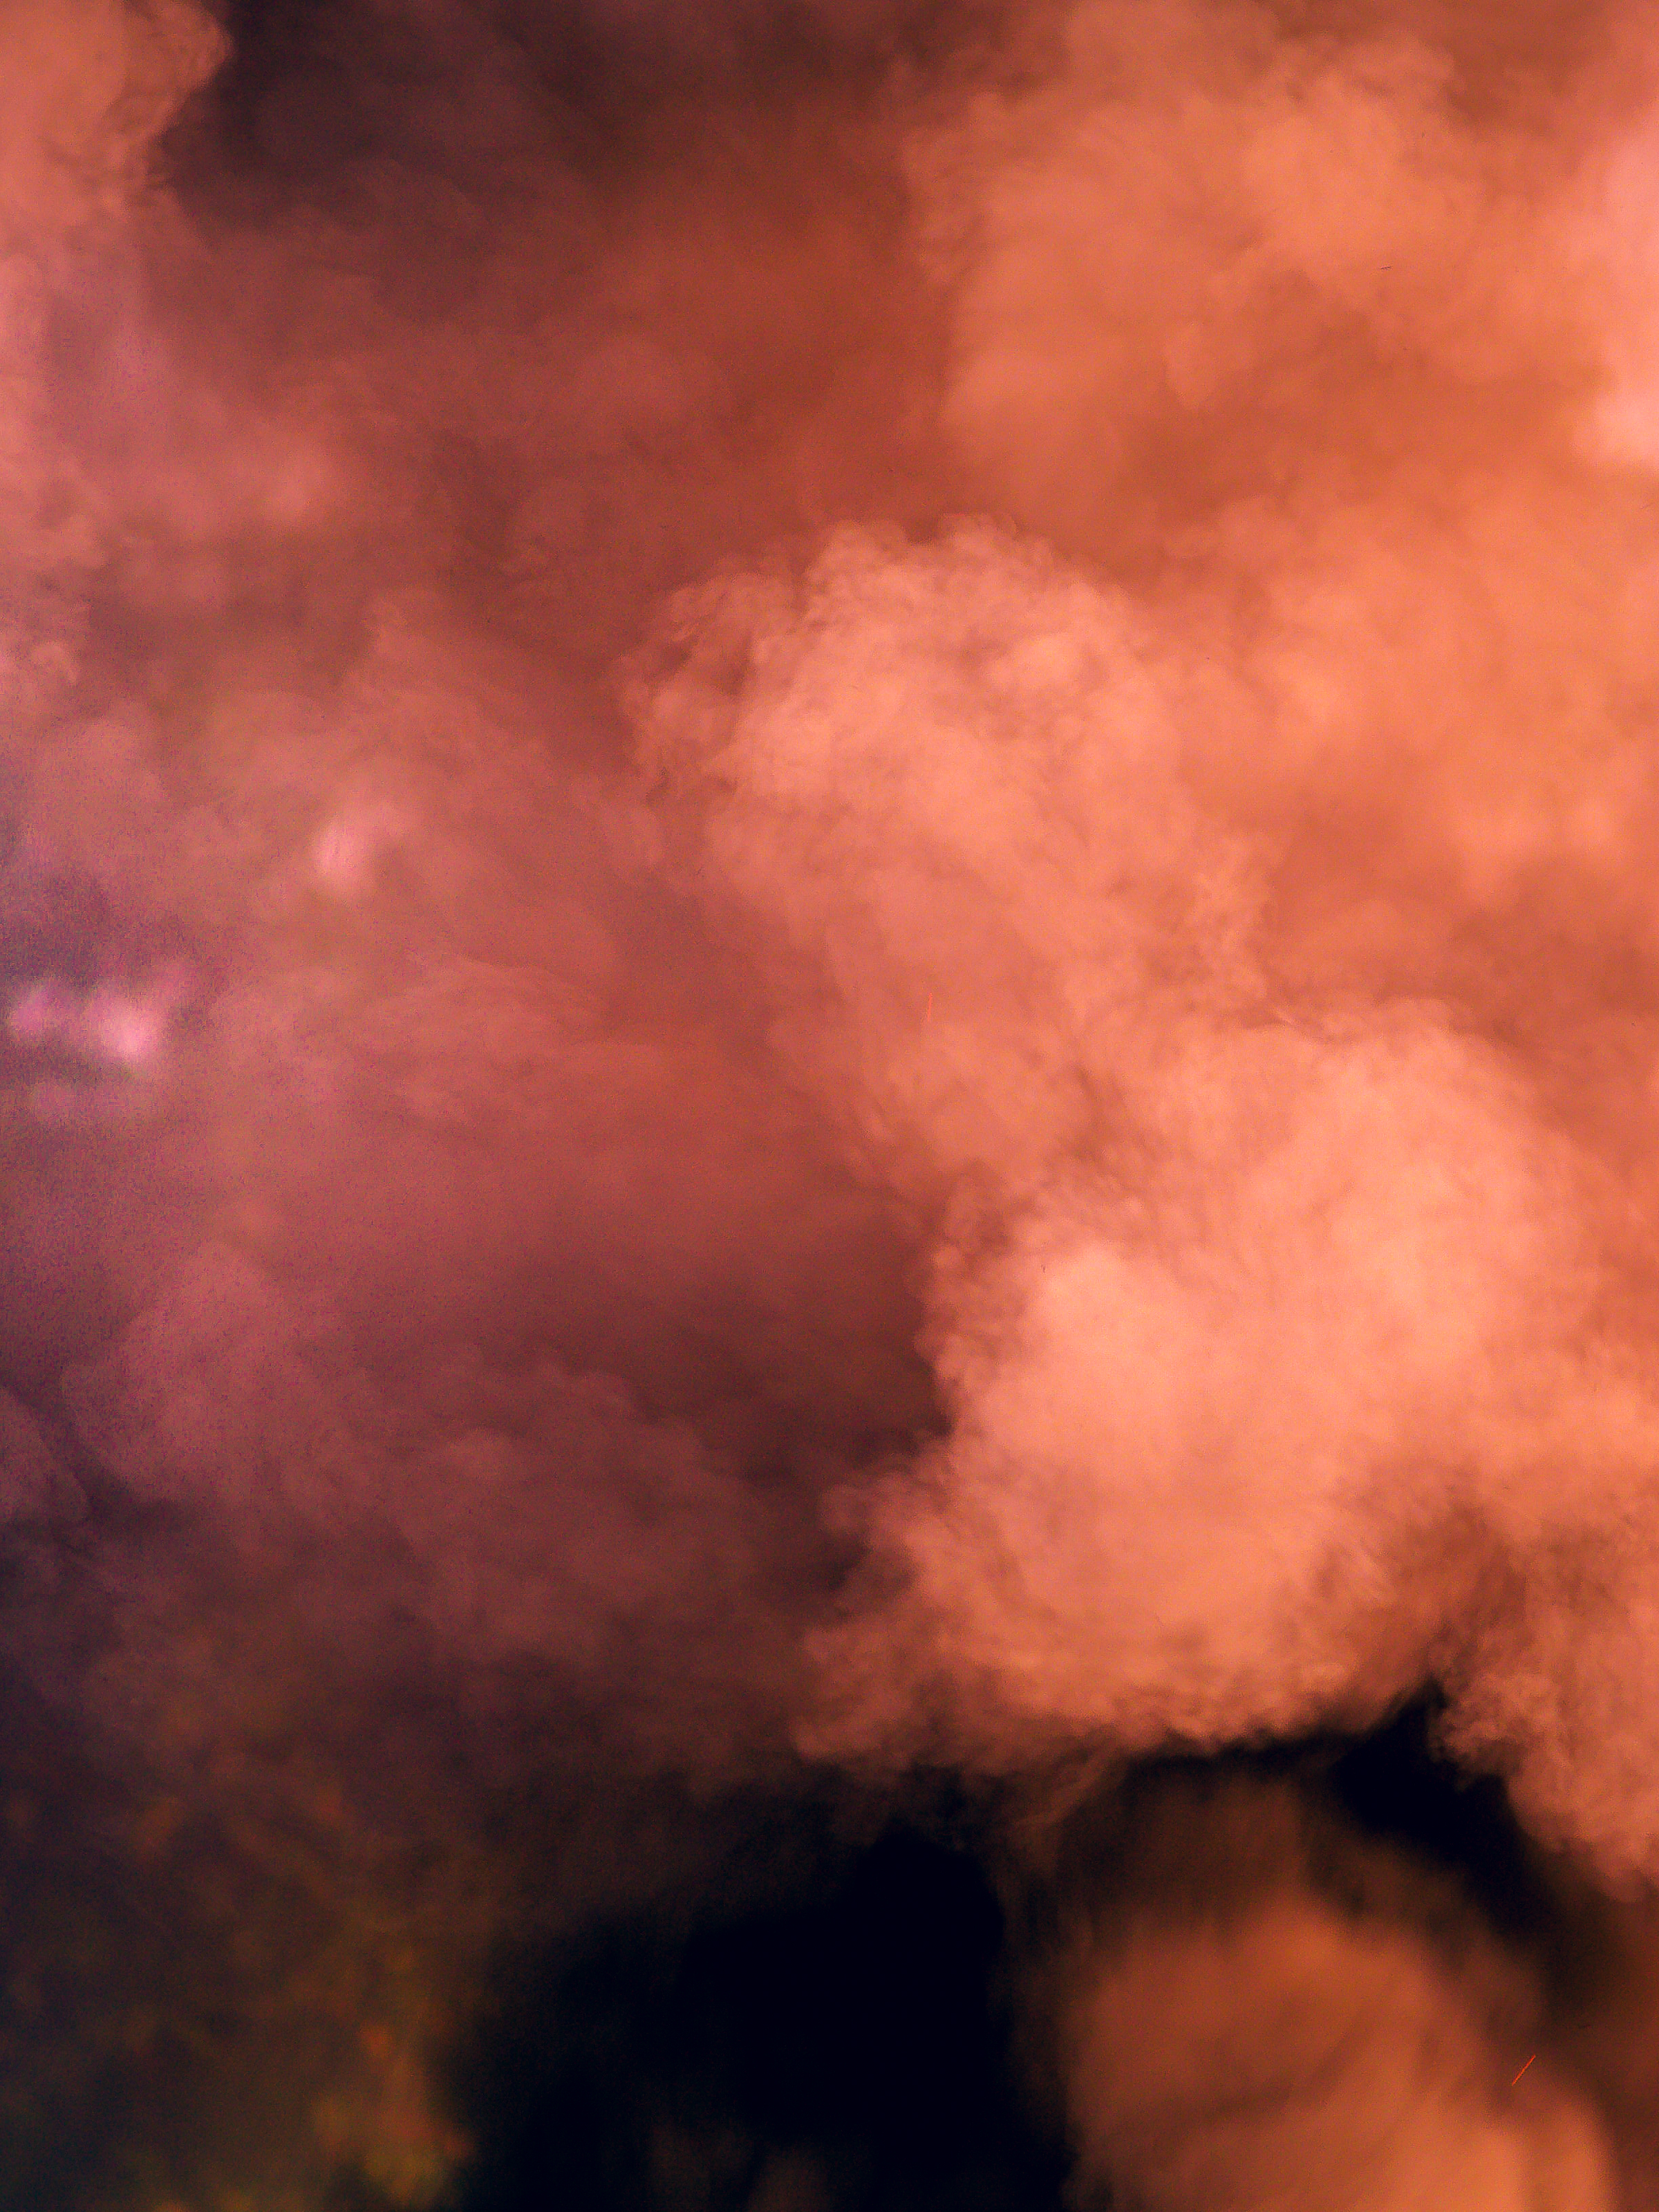
fire, flame, heat, burn, hot, bonfire, warm, fiery, background, inferno, danger, closeup, orange, campfire, hell, blazing, texture, flammable, energy, ignite, black, wildfire, passion, blaze, red, light, wild, motion, abstract, dangerous, sky, cloud, atmosphere, red sky at morning, cumulus, geological phenomenon, meteorological phenomenon, afterglow, smoke, daytime, computer wallpaper, evening, calm, dawn